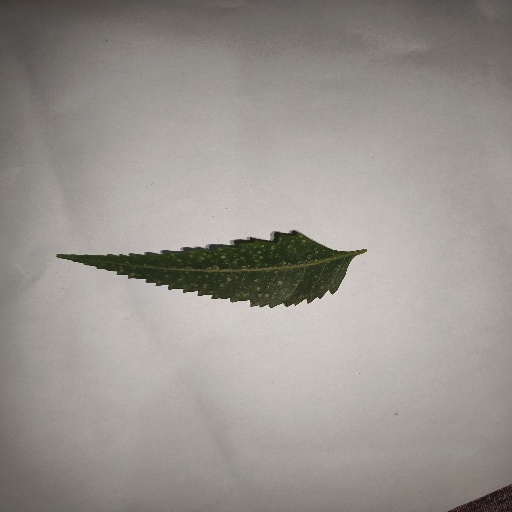
Species: Neem
Leaf condition: Powdery Mildew